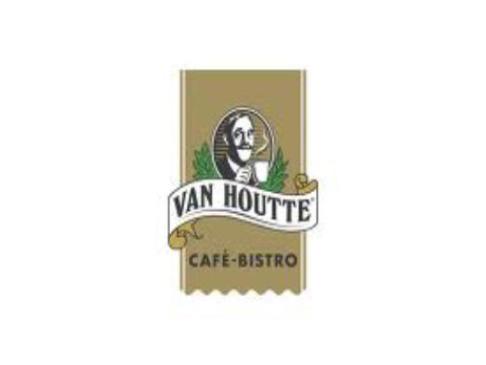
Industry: Food